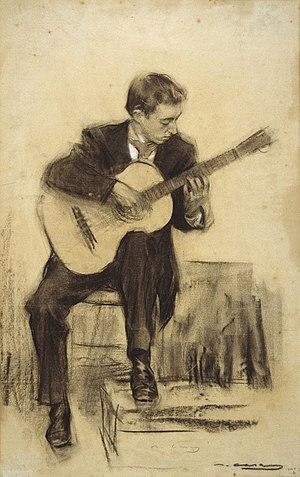
Miguel Llobet Solés est un compositeur et un guitariste espagnol né le 18 octobre 1878 à Barcelone et mort dans cette même ville le 22 février 1938. On lui doit les premiers enregistrements de guitare classique, réalisés dès 1925.